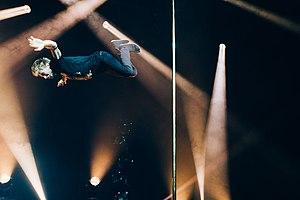
Championnat de France de Pole Dance 2017 - Dimitri Politov
Dimitri Politov est un danseur russe de pole dance, champion du monde en 2016 et 2017. Il a débuté la pratique de la pole dance en 2012 et a gagné la même année deux compétitions nationales ainsi que la première place au concours Mr Pole Dance Russia. Il a depuis remporté de nombreuses compétitions et championnats.
Le pole sport ou pole mêle danse et acrobatie autour d'une barre verticale en métal appelée pole. Les athlètes montent, glissent, accrochent, se retournent, sautent et se renversent sur la pole. La pole exige de l'agilité, de la force, de l'équilibre, de l'endurance et de la souplesse.